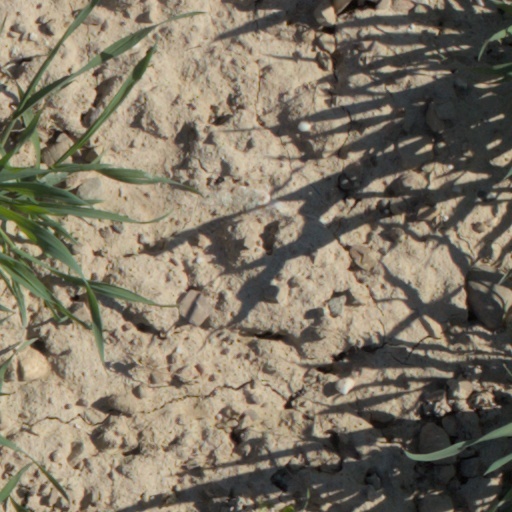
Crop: wheat